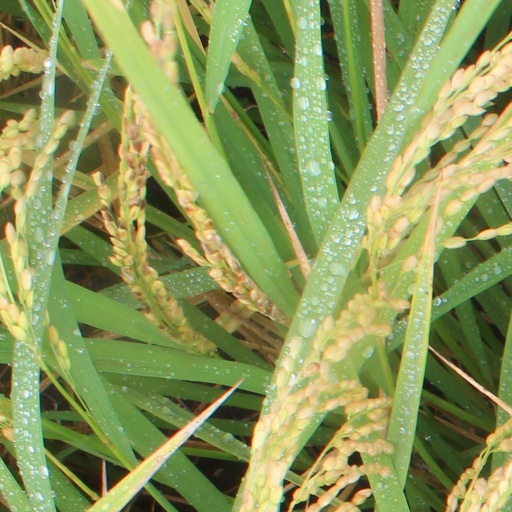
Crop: rice